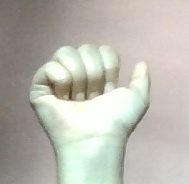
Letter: dhad